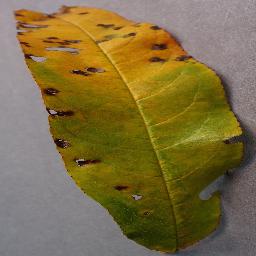
Label: Peach___Bacterial_spot